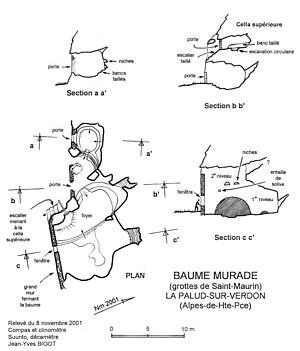
Baume Murade. Grottes de Saint-Maurin. Topographie.
Les grottes de Saint-Maurin sont des cavités artificielles situées sur la commune de La Palud-sur-Verdon dans les Préalpes de Digne, département des Alpes-de-Haute-Provence. Les cavités s'ouvrent dans les gorges du Verdon au-dessus des cascades de tufs de Saint-Maurin.